1111 Lincoln Road

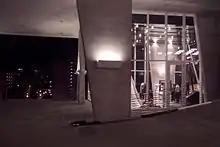
A glass-enclosed fashion boutique sits at the edge of the fifth floor of the garage.

Since its opening, 1111 Lincoln Road has received varied reviews. The director of Miami Beach's Wolfsonian Museum said that the structure "sets a new bar for what parking garages could and should be." "Architectural Record" wrote that the designers managed to successfully relate the structure to the nearby surroundings, but more importantly, "are helping break the mold for the lowly parking garage, lifting it up out of its gloomy limbo into the light and air." The "Los Angeles Times" referred to it as "stunning", and the Associated Press wrote that it "has become a modern gateway to the see-and-be-seen cafe scene of Miami Beach's Lincoln Road."